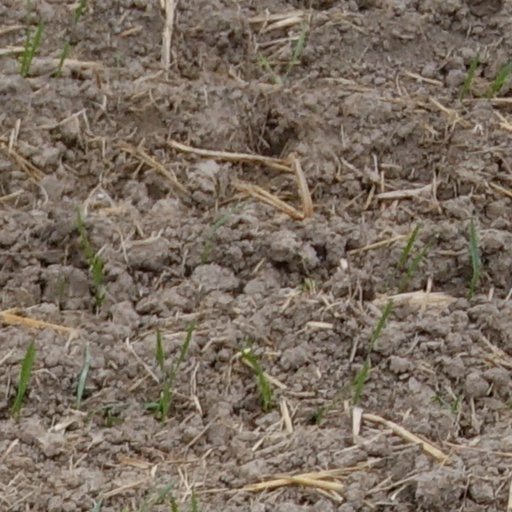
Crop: wheat